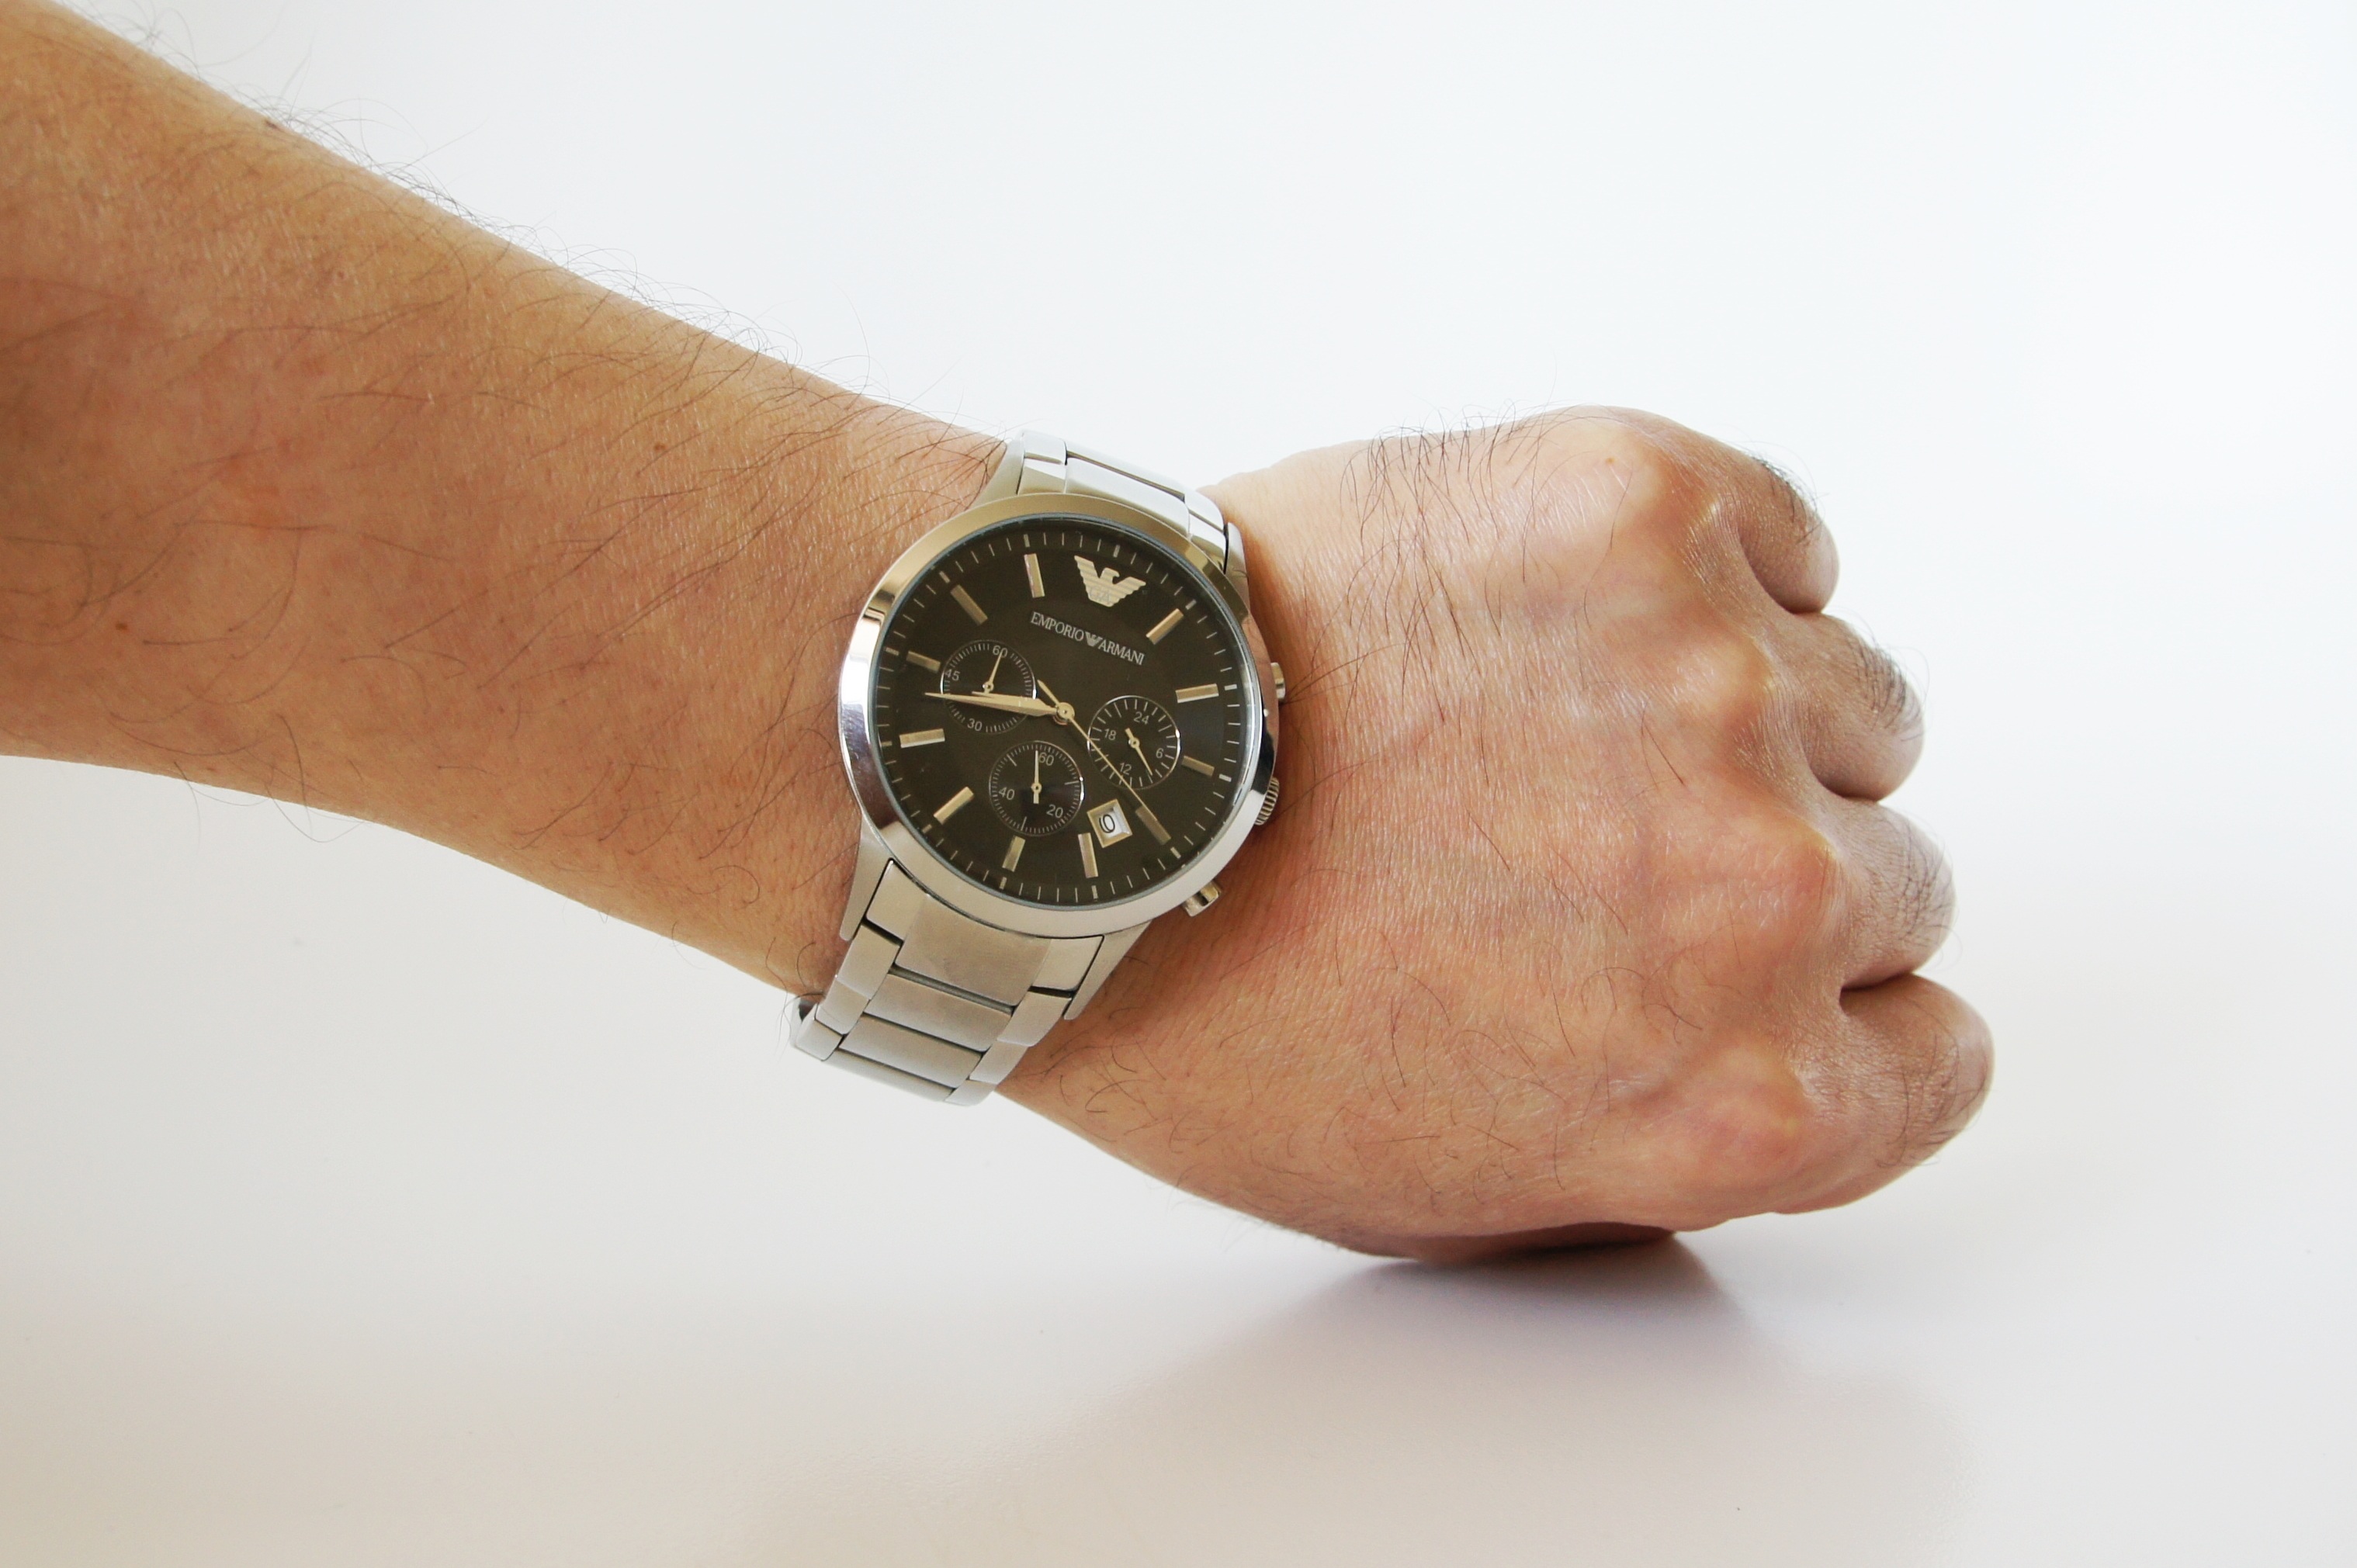
hand, clock, time, finger, fashion, arm, jewellery, accessories, promise, fashion accessory, armani watch